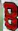
Number: 8